Aleksandr Galkin (general)

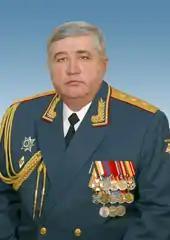
Galkin in 2009

Aleksandr Viktorovich Galkin (Russian: Александр Викторович Галкин; born on 22 March 1958), is a Russian military leader, a colonel general as of 2011, who was the Commander of the Southern Military District from 2010 to 2016.